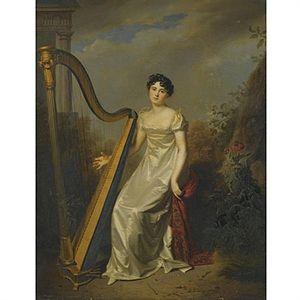
Firmin Massot est un peintre portraitiste et de genre né le 5 mai 1766 à Genève et mort dans la même ville le 16 mai 1849.